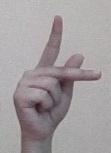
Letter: dha